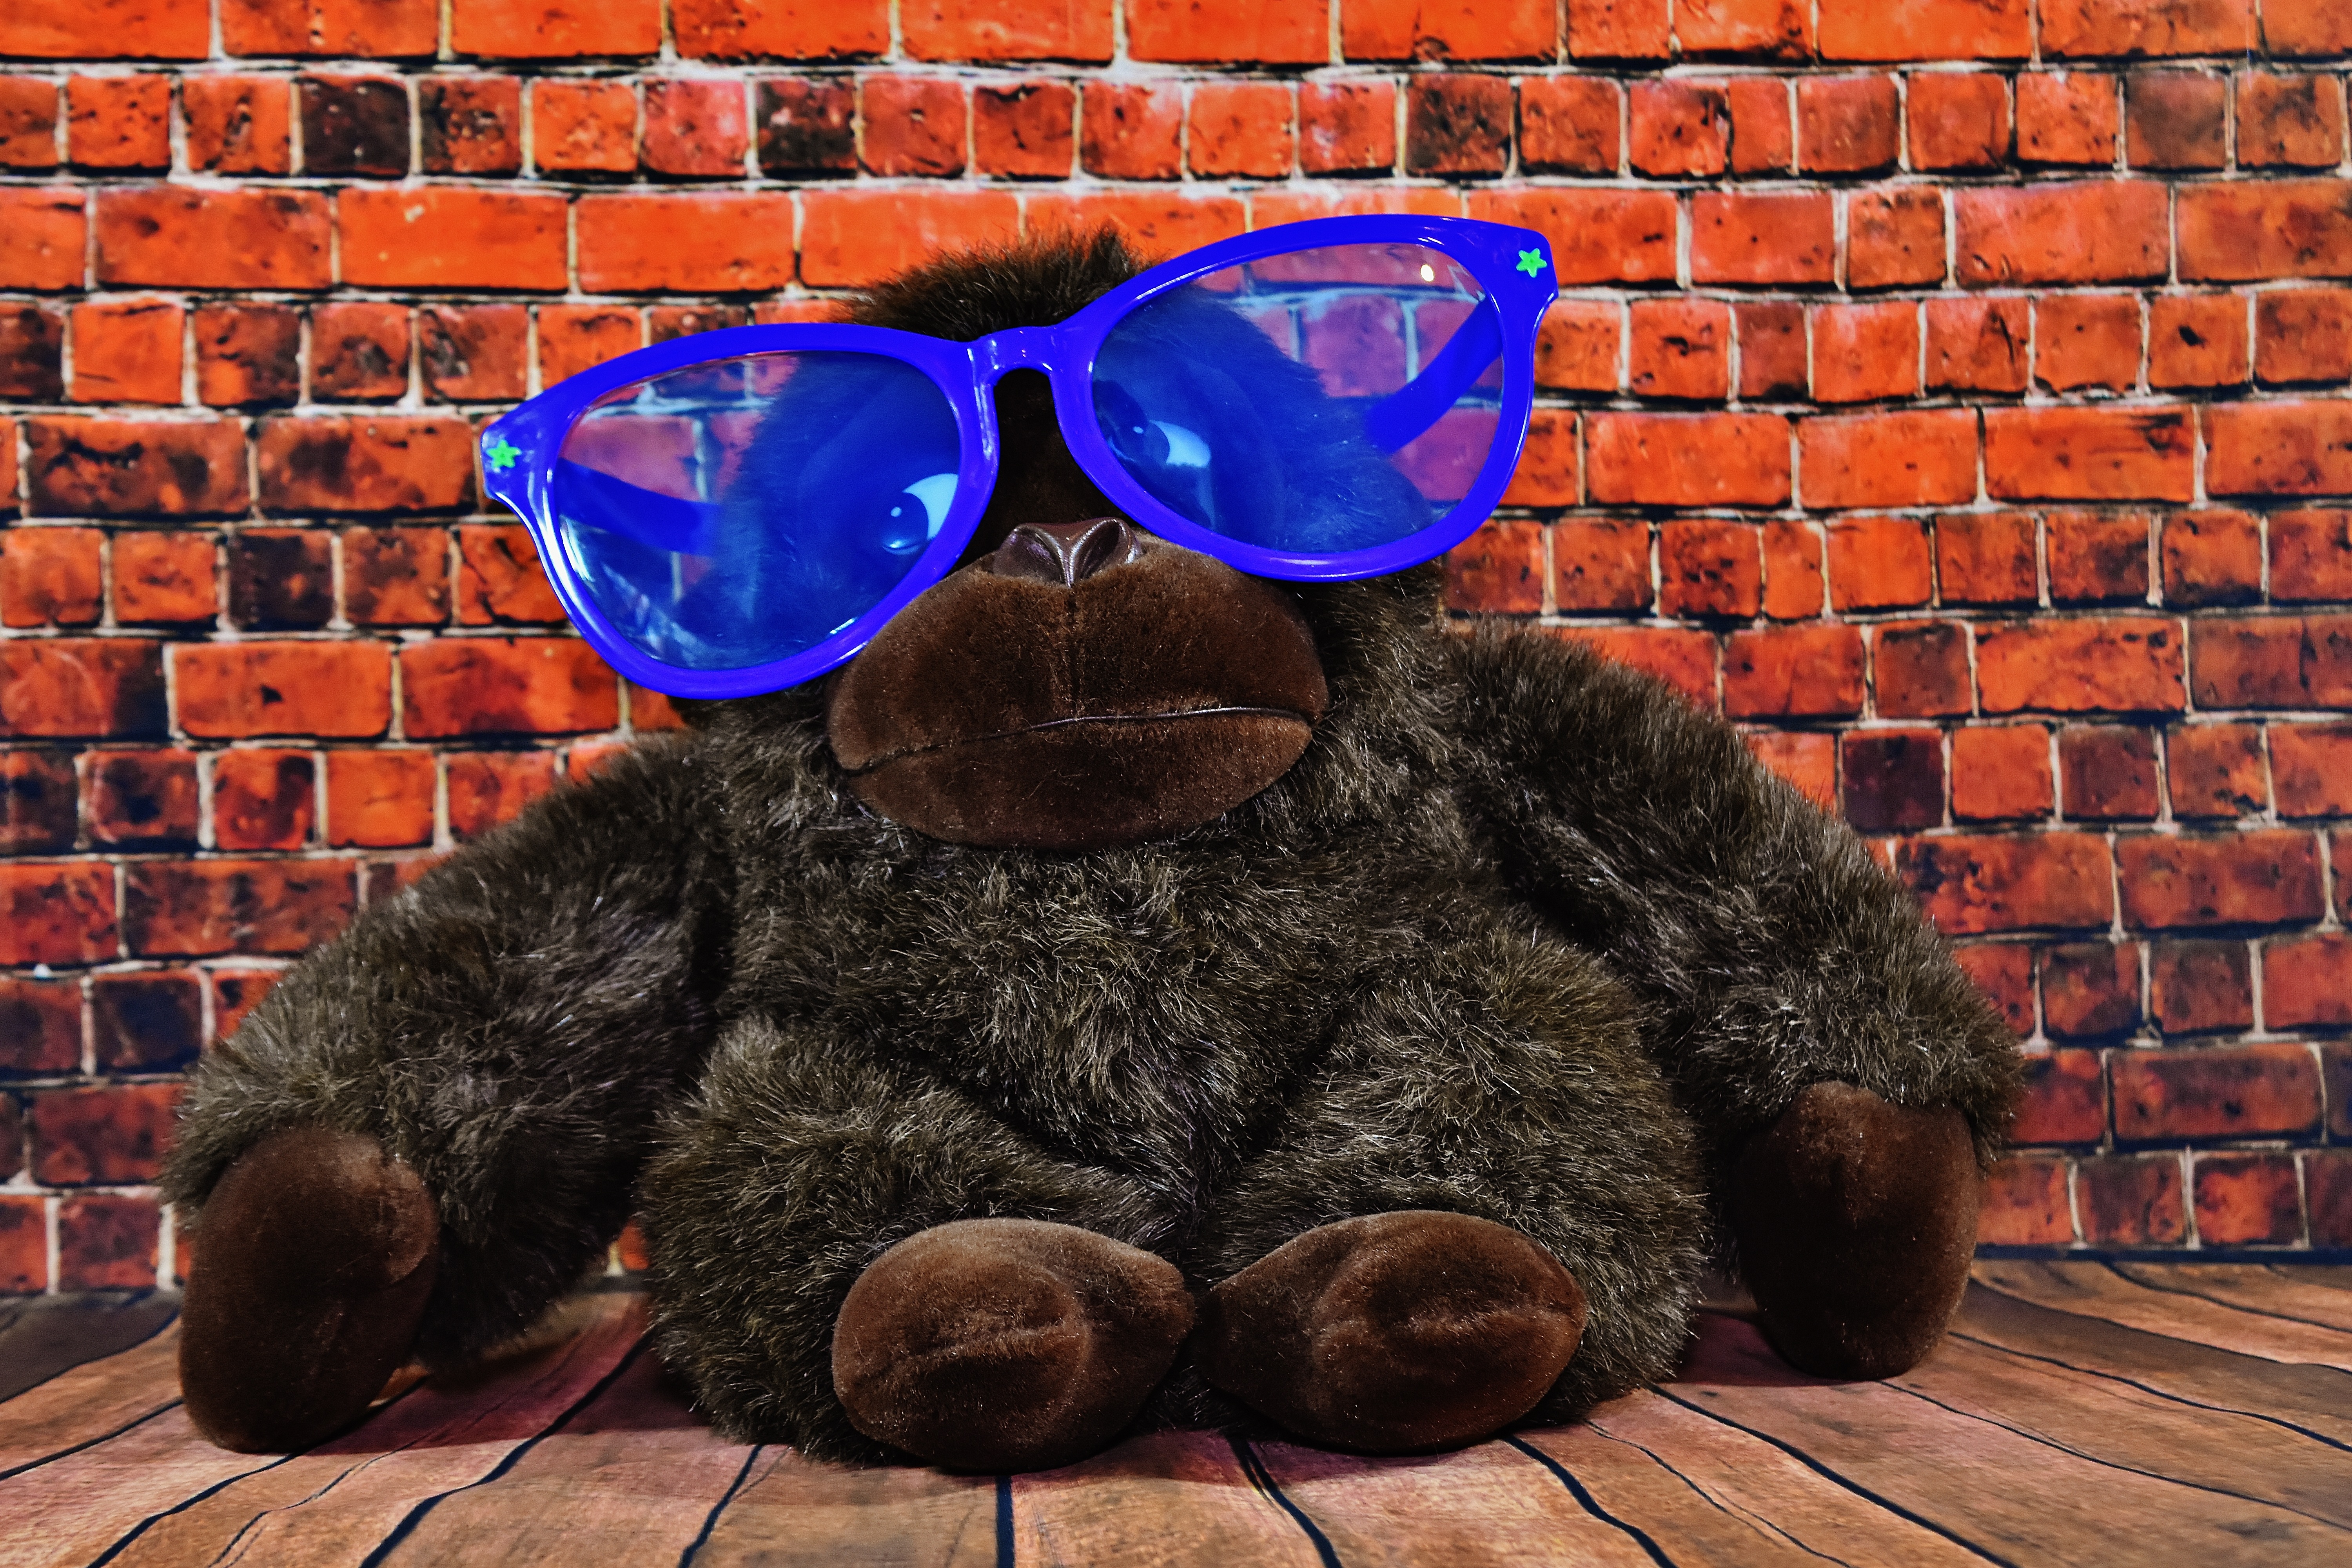
monkey, glasses, funny, huge, soft toy, vision care